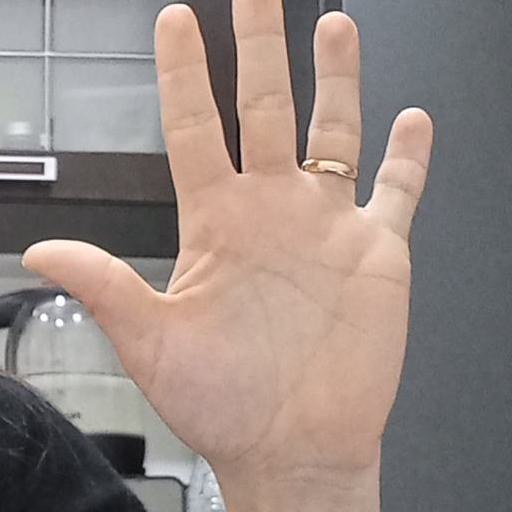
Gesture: palm